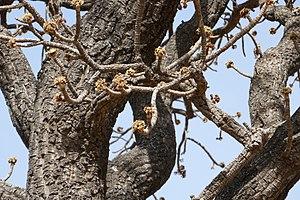
Parc national de la Pendjari (Bénin)